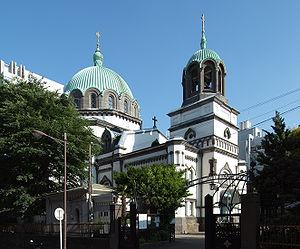
La cathédrale de la Résurrection est une cathédrale orthodoxe située à Tokyo.